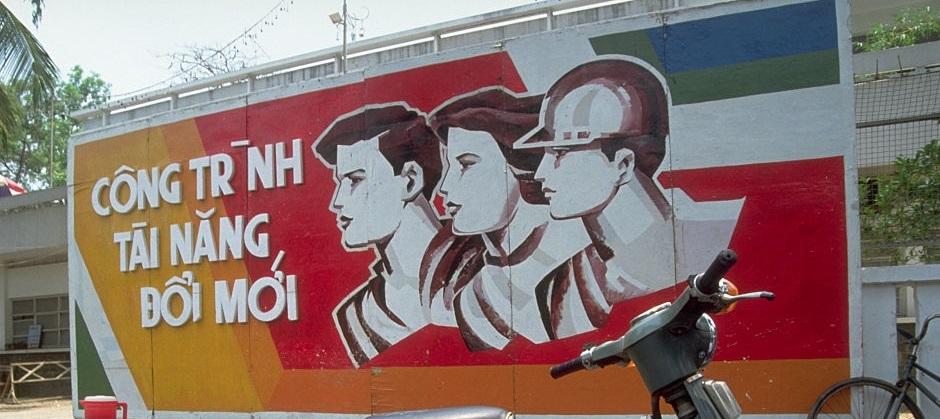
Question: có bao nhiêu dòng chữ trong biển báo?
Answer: có ba dòng chữ trong biển báo